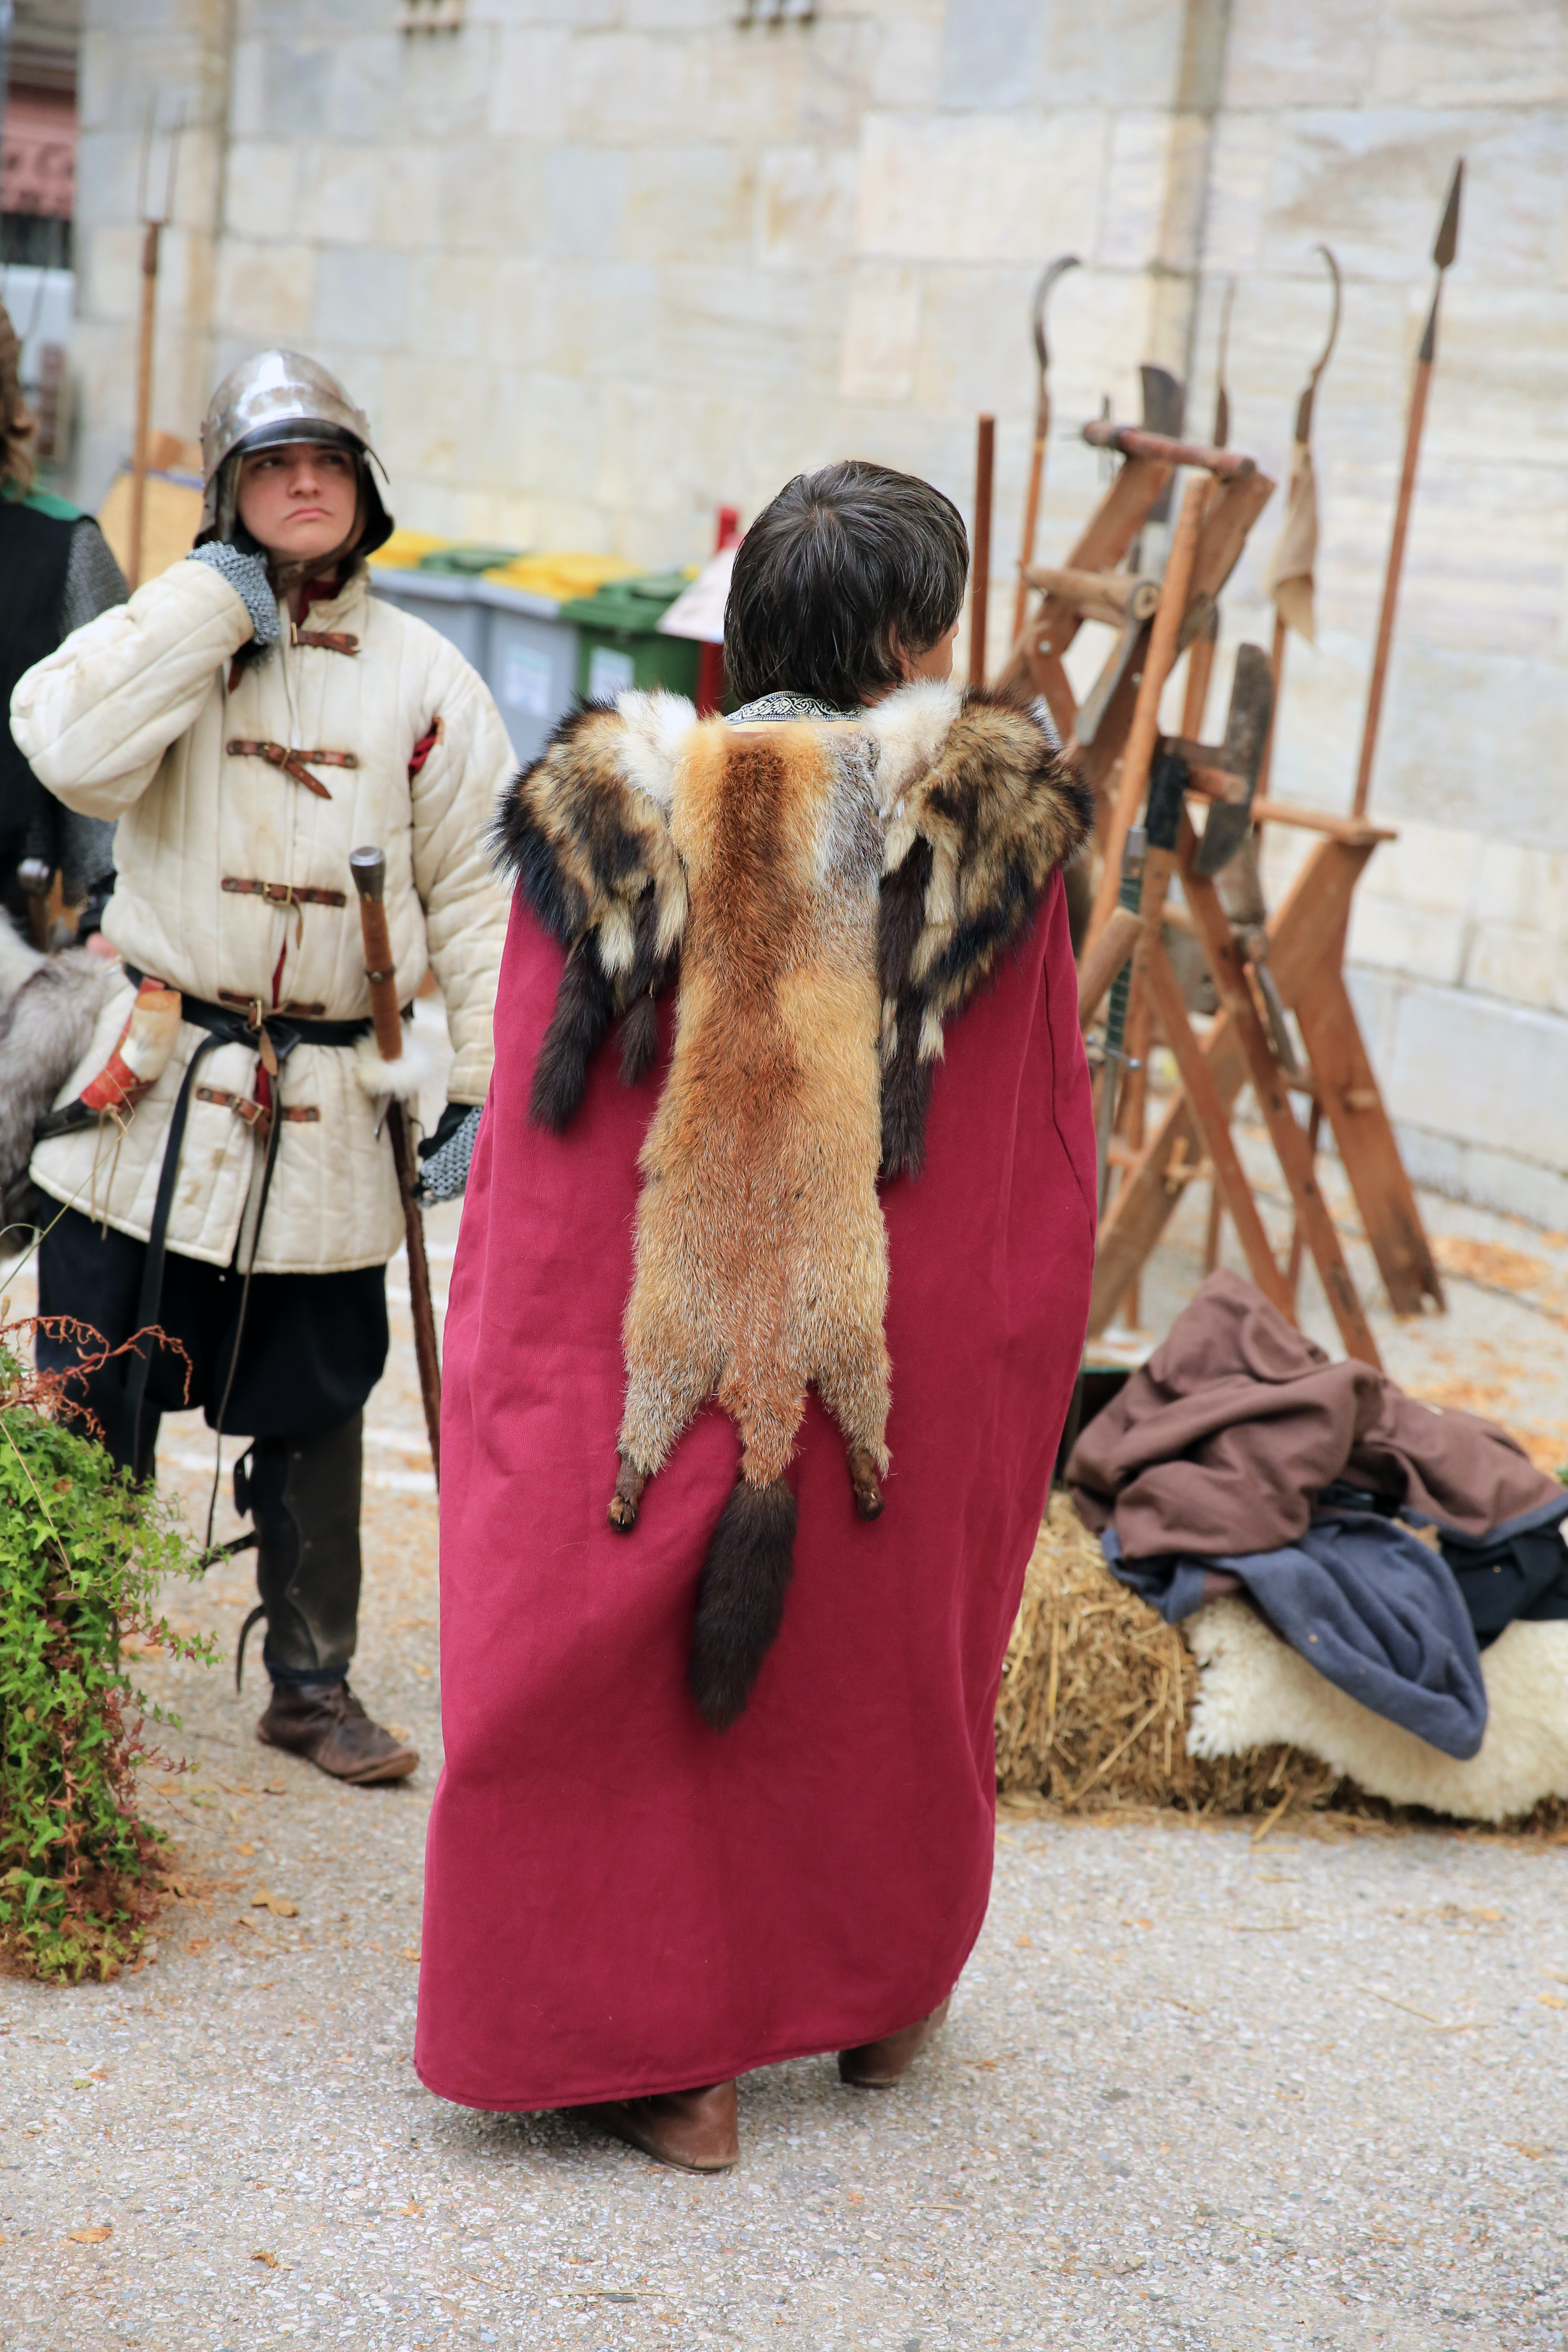
outdoor, people, europe, fur, spring, canon, fashion, clothing, textile, midi, dress, occitanie, tradition, isasza, southfrance, sdfrankreich, zuidfrankrijk, mditerrane, languedocroussillon, hrault, eos5d, exterieur, saintponsdethomires, ftedelachtaigne, hautscantons, moyenge, fourrures, fell, scnehistorique, historicalsuits, costume, middle ages, costumes